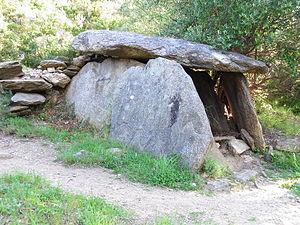
Le dolmen Vinya del Rei est un mégalithe datant du Néolithique situé près de la commune de Vilajuïga, dans la province de Gérone en Catalogne.
Cette liste non exhaustive recense les principaux sites mégalithiques en Catalogne, en Espagne.
Cet article présente une liste de sites mégalithiques de l'Alt Empordà, dans le nord-est de la Catalogne, en Espagne.